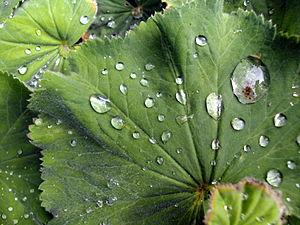
Gouttes de rosée sur une feuille.தமிழ்: இலையில் பனி.